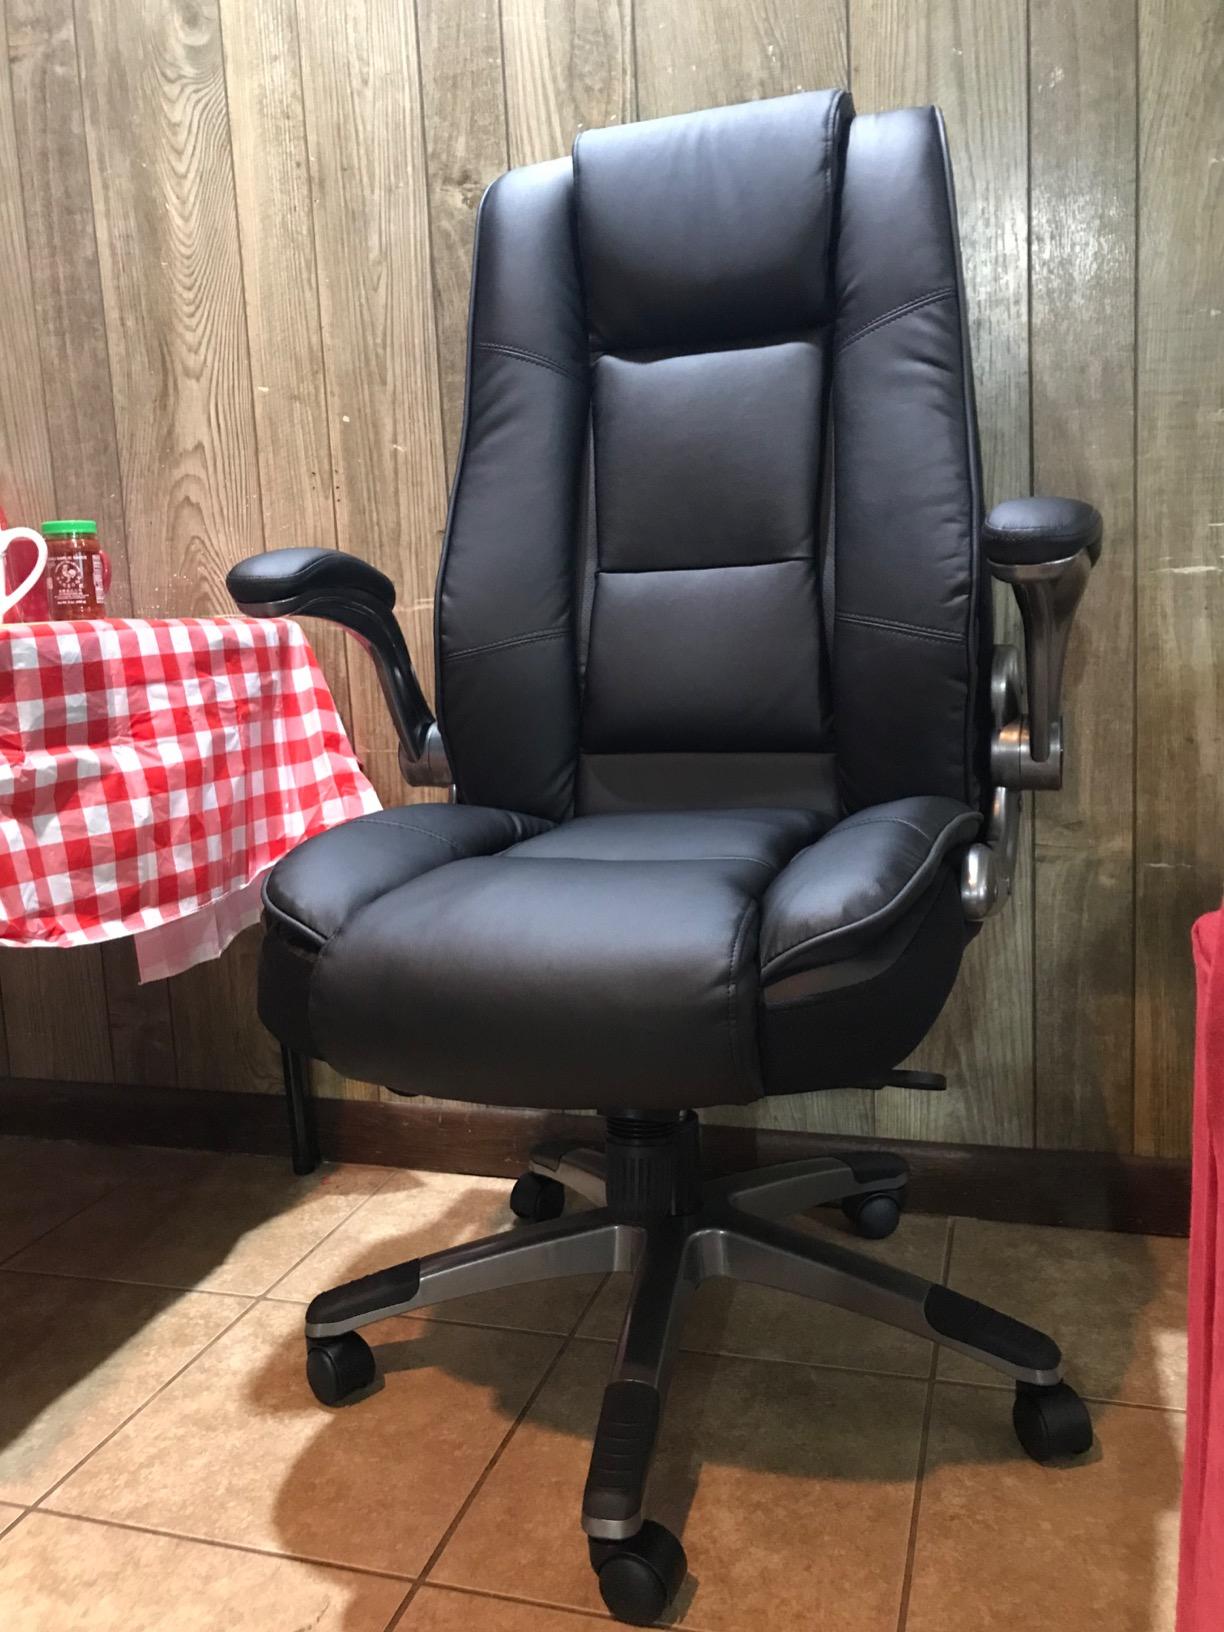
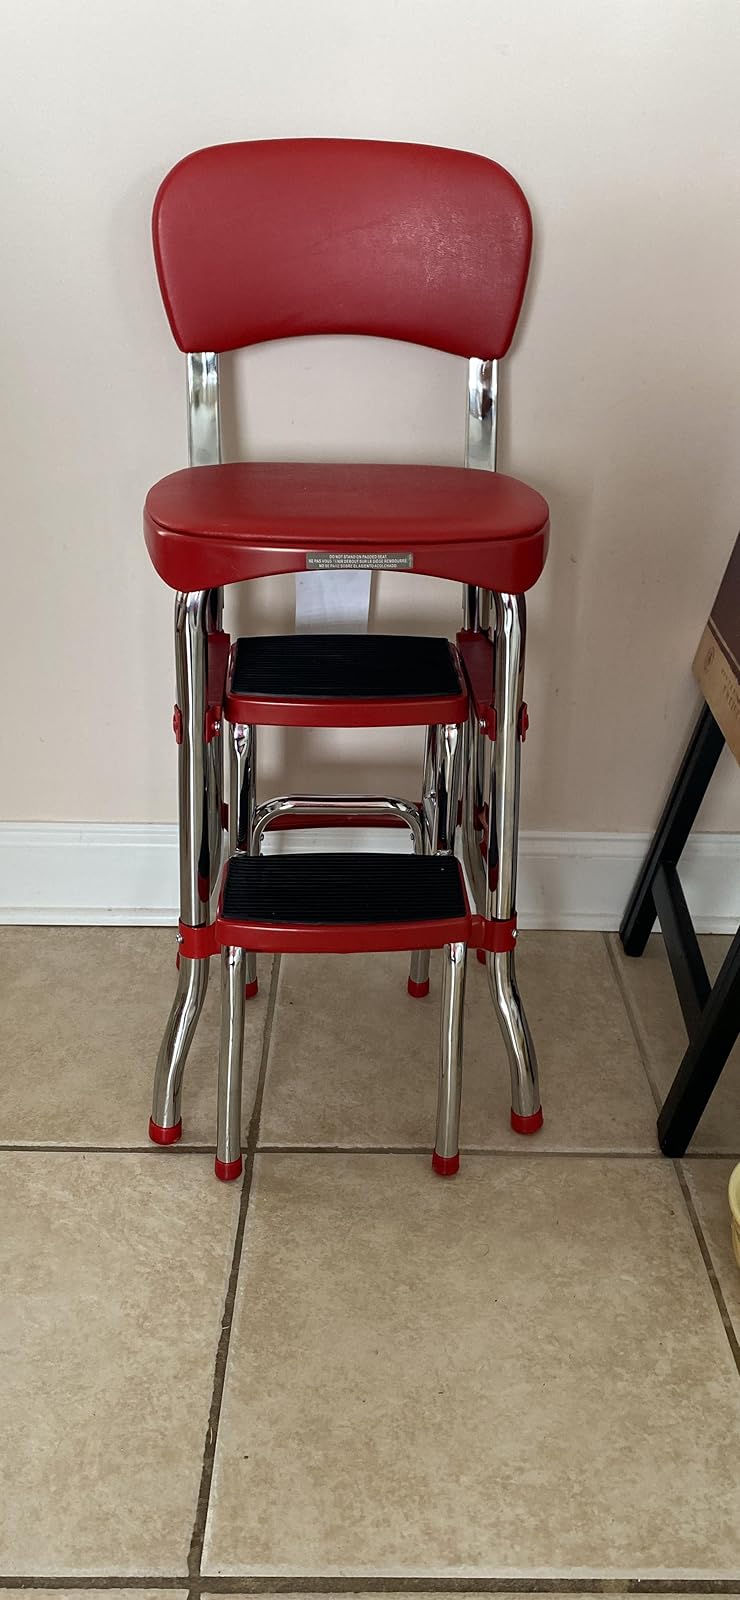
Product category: items_chair
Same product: no